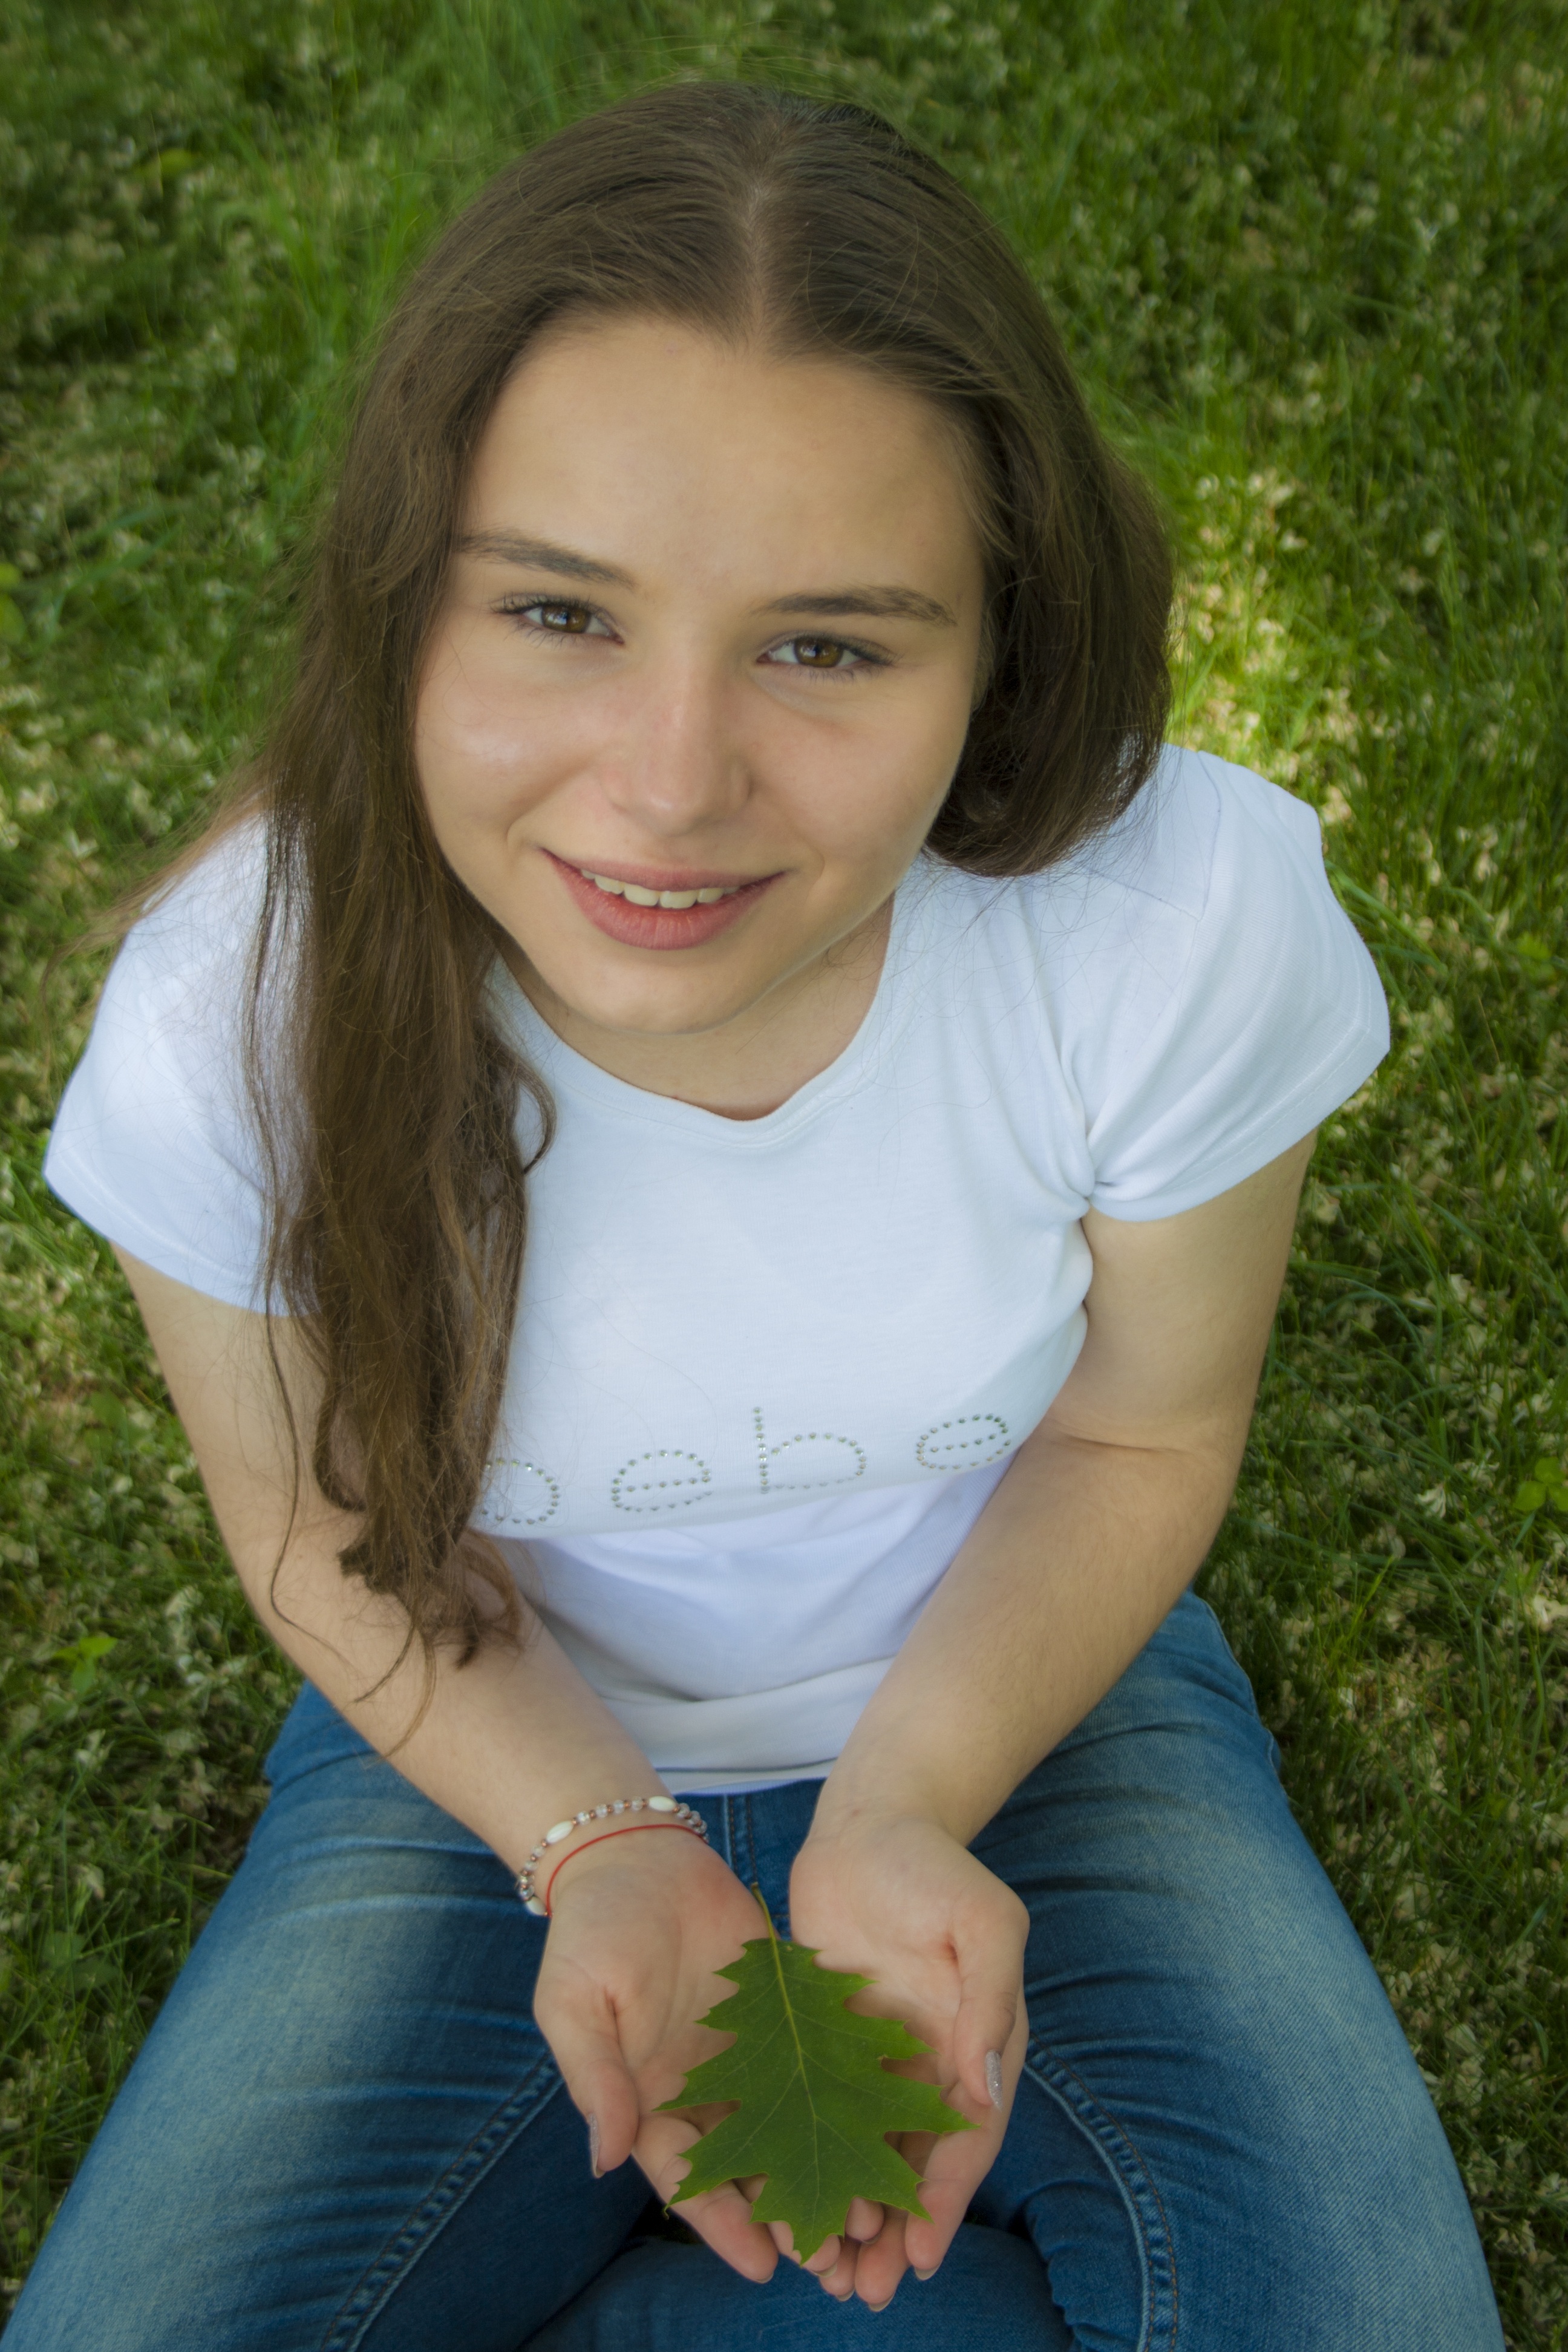
grass, person, people, girl, woman, leaf, flower, portrait, green, child, facial expression, smile, human body, eating, dress, toddler, eye, skin, organ, portrait photography, human positions